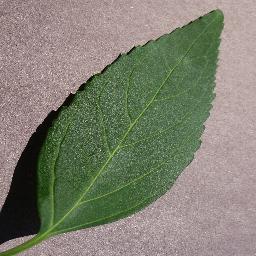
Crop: cherry
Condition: (including_sour)_healthy